Sinister Six

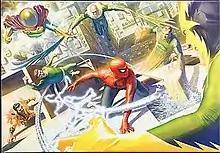
The original Sinister Six – Kraven the Hunter, Mysterio, Doctor Octopus, Vulture, Sandman, and Electro – battling Spider-Man. Art by Alex Ross.

The Sinister Six are a group of supervillains in American comic books published by Marvel Comics, mainly those featuring Spider-Man. The members are drawn from the character's list of enemies, with the original members forming the team in "The Amazing Spider-Man Annual" #1 (October 1964). Led by Doctor Octopus (introduced in issue #3), the team in its premiere followed swiftly the very early appearances of many of the most enduring members of Spider-Man's rogues gallery: the Vulture (issue #2), the Sandman (issue #4), Electro (issue #9), Mysterio (issue #13), and Kraven the Hunter (issue #15). While Doctor Octopus has generally remained its leader, the Sinister Six has had multiple variations of composition.